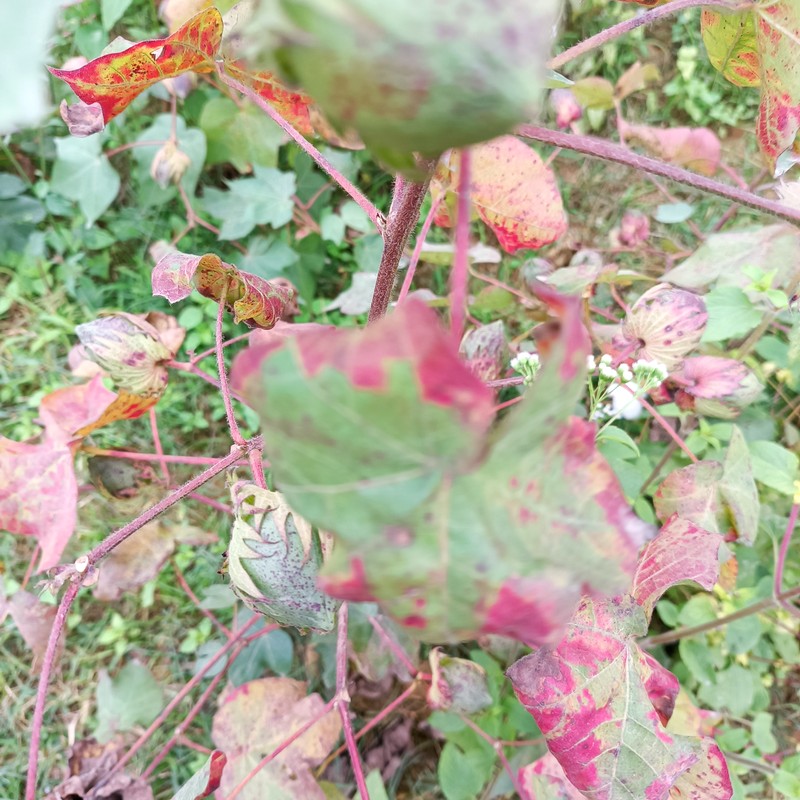
Label: Leaf Redding